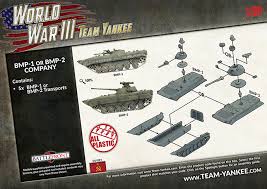
Label: BMP-1